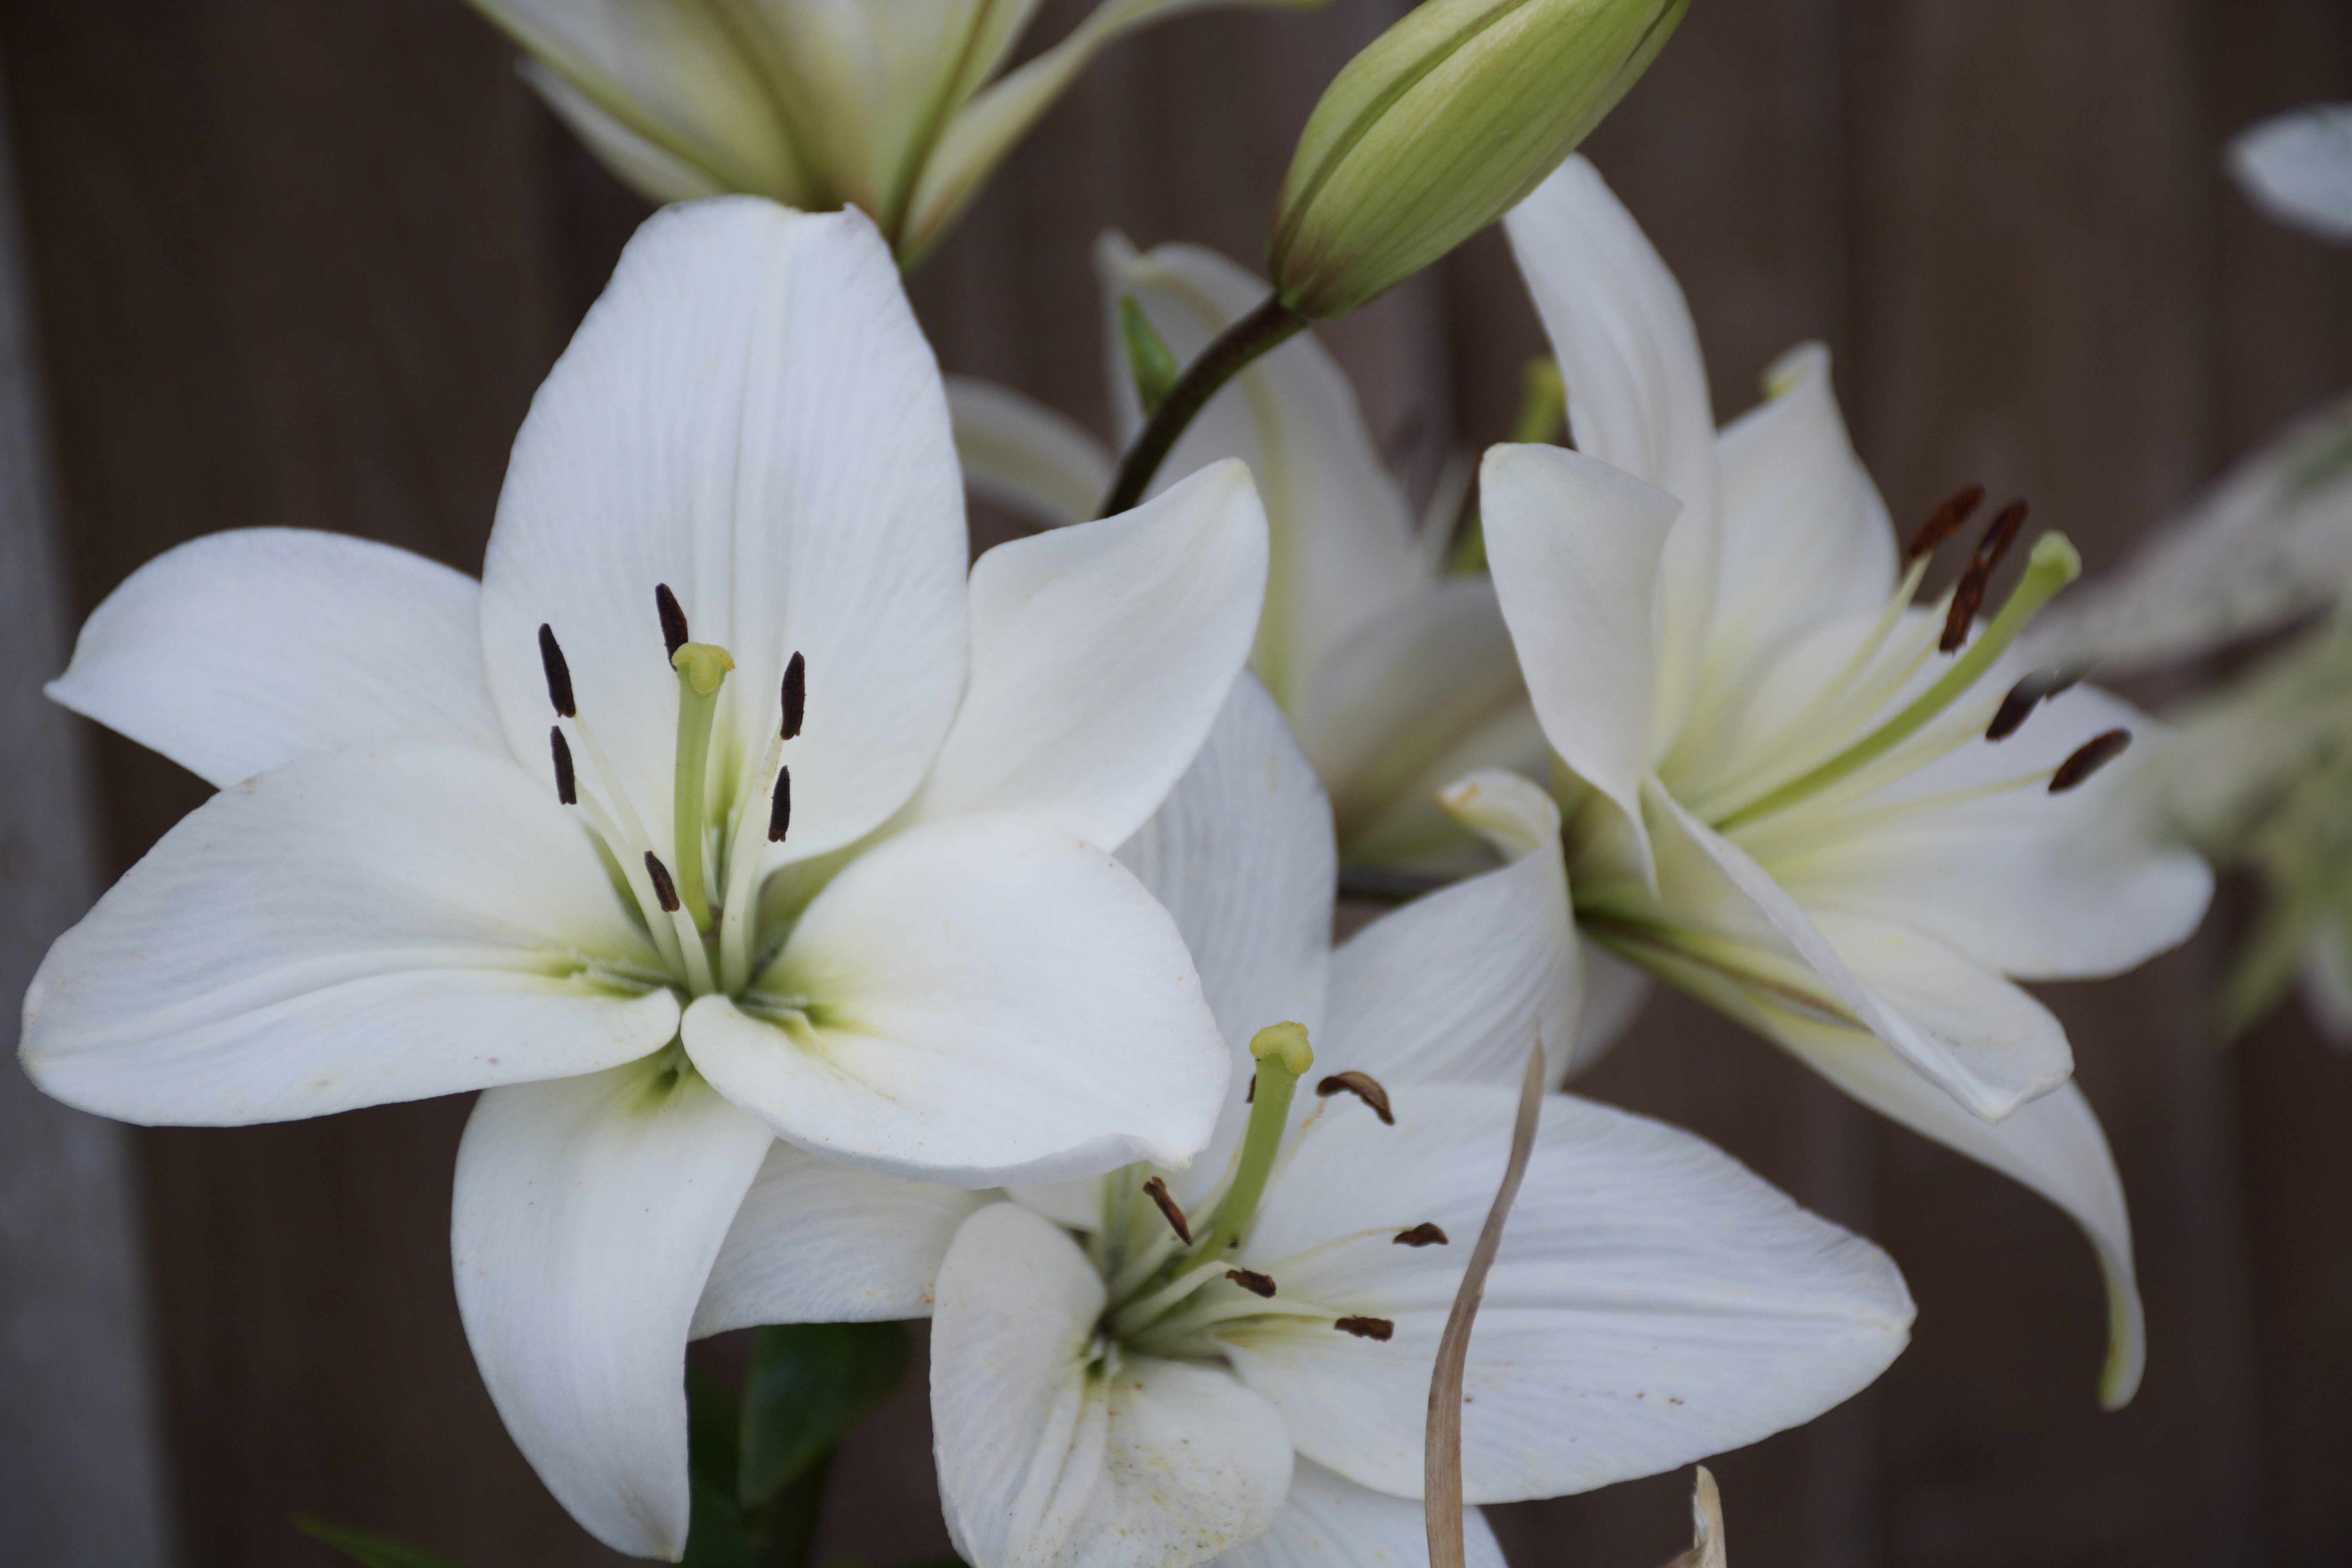
blossom, plant, flower, petal, floral, botany, flora, close up, lily, floristry, macro photography, flowering plant, land plant, amaryllis belladonna